Washington Wizards

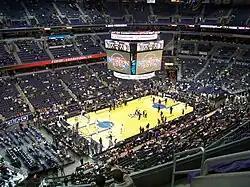
The Wizards moved to the MCI Center (later Verizon Center and then Capital One Arena) in 1997.

In November 1995, owner Abe Pollin announced he was changing the team's nickname, because "Bullets" had acquired violent overtones that had made him increasingly uncomfortable over the years, particularly given the high homicide and crime rate in the early 1990s in Washington, D.C. The name change was widely and incorrectly believed to be related to the assassination of Pollin's longtime friend, Israeli prime minister Yitzhak Rabin.